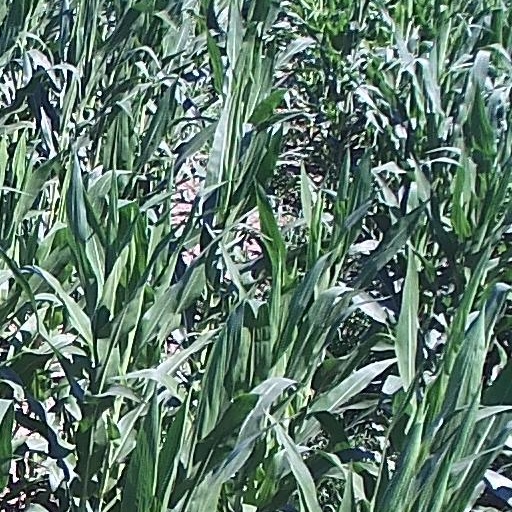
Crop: maize; corn